Marek Reinaas

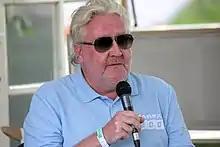
Marek Reinaas at Arvamusfestival (Opinion Festival) in 2021

Marek Reinaas (born 21 March 1971) is an Estonian columnist, advertising executive, entrepreneur, and politician. In April 2023, he was elected to XV Riigikogu, representing the Estonia 200 (E200) party.